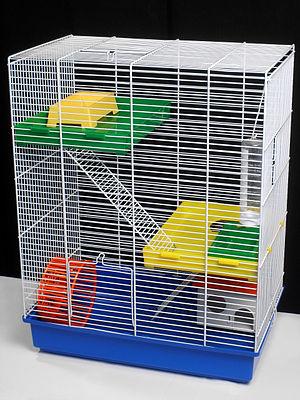
Une cage est un contenant ajouré, le plus souvent grillagé ou à barreaux, destiné généralement à contenir un animal. Une cage empêche son occupant de s'enfuir ou permet de l'observer sans risque, elle protège également son contenu des intrusions ou des prédateurs. Il existe différents types de cages dont la taille et la forme varient selon l'usage qui peut aller de la grande volière à l'étroite cage de torture.